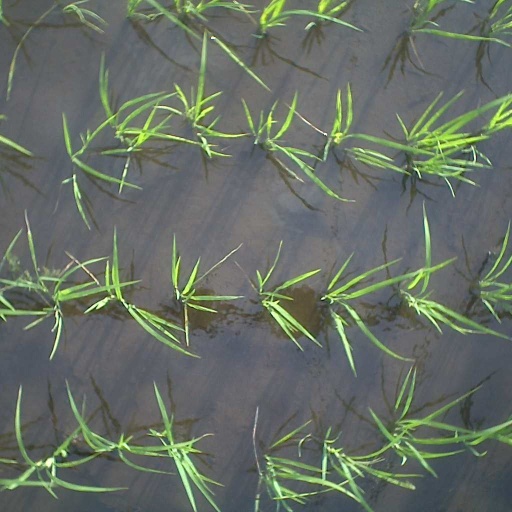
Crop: rice